History of the Portland Trail Blazers

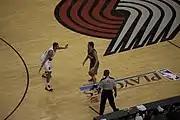
A 2010 NBA Playoffs game at the Rose Garden (now Moda Center).

Reserves Nicolas Batum and Rudy Fernández started the season on the inactive list and forward Travis Outlaw soon followed after a serious foot injury early in the season. Centers Greg Oden and Joel Przybilla suffered season-ending knee injuries in December, while Brandon Roy and LaMarcus Aldridge played through shoulder, hamstring, ankle and knee injuries respectively. Head Coach Nate McMillan also suffered a ruptured Achilles tendon during practice. Because of the void at the center position, Blazers general manager Kevin Pritchard worked out a deal to acquire Marcus Camby from the Los Angeles Clippers in exchange for Steve Blake and Travis Outlaw. Although wins did not come as easily as the season before, the Blazers rallied to finish at 50–32, and placed 6th in the West. Brandon Roy underwent surgery after suffering a torn meniscus in his right knee, but returned for Game 4 of the first-round series against the Phoenix Suns. However, the accumulation of injuries was too much to bear, and the short-handed Trail Blazers lost the series 4–2 to the Suns.